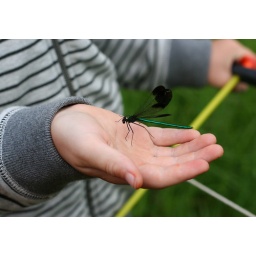
summer vacation with family to spearfish canyon in the black hills, sd.